Moshe Wallach

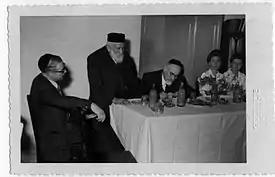
Dr. Wallach (standing) at a graduation ceremony for Shaare Zedek's professional nursing class, circa 1954. Seated to his left is Dr. Falk Schlesinger, his successor as hospital director.

Wallach retired at the age of 80. He was succeeded as director of Shaare Zedek by Dr. Falk Schlesinger, another German-Jewish physician.